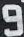
Number: 9